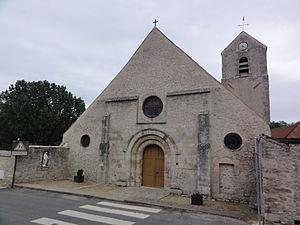
Saint-Cyr-la-Rivière (Essonne) Église This building is indexed in the Base Mérimée, a database of architectural heritage maintained by the French Ministry of Culture,
L'église Saint-Cyr-et-Sainte-Julitte de Saint-Cyr-la-Rivière est une église paroissiale catholique, dédiée à Saint Cyr et Sainte Julitte, située dans la commune française de Saint-Cyr-la-Rivière et le département de l'Essonne.
Saint-Cyr-la-Rivière est une commune française située à cinquante-huit kilomètres au sud-ouest de Paris dans le département de l'Essonne en région Île-de-France.
Cet article recense les monuments historiques de l'Essonne, en France.